Chester, Pennsylvania

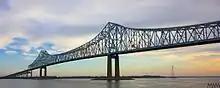
Commodore Barry Bridge, crossing the Delaware River, at Chester

Sleeper's College was a vocational school founded in 1910 for "office and commercial training".